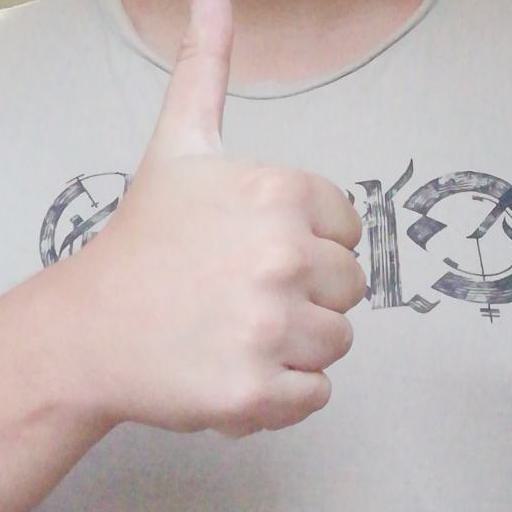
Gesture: like